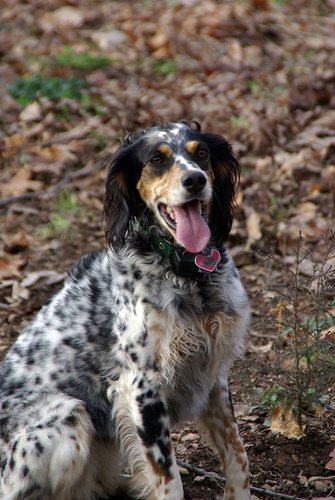
Animal: dog
Breed: english_setter